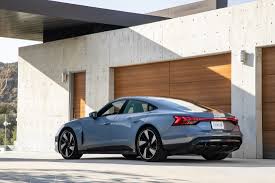
Label: noambulance